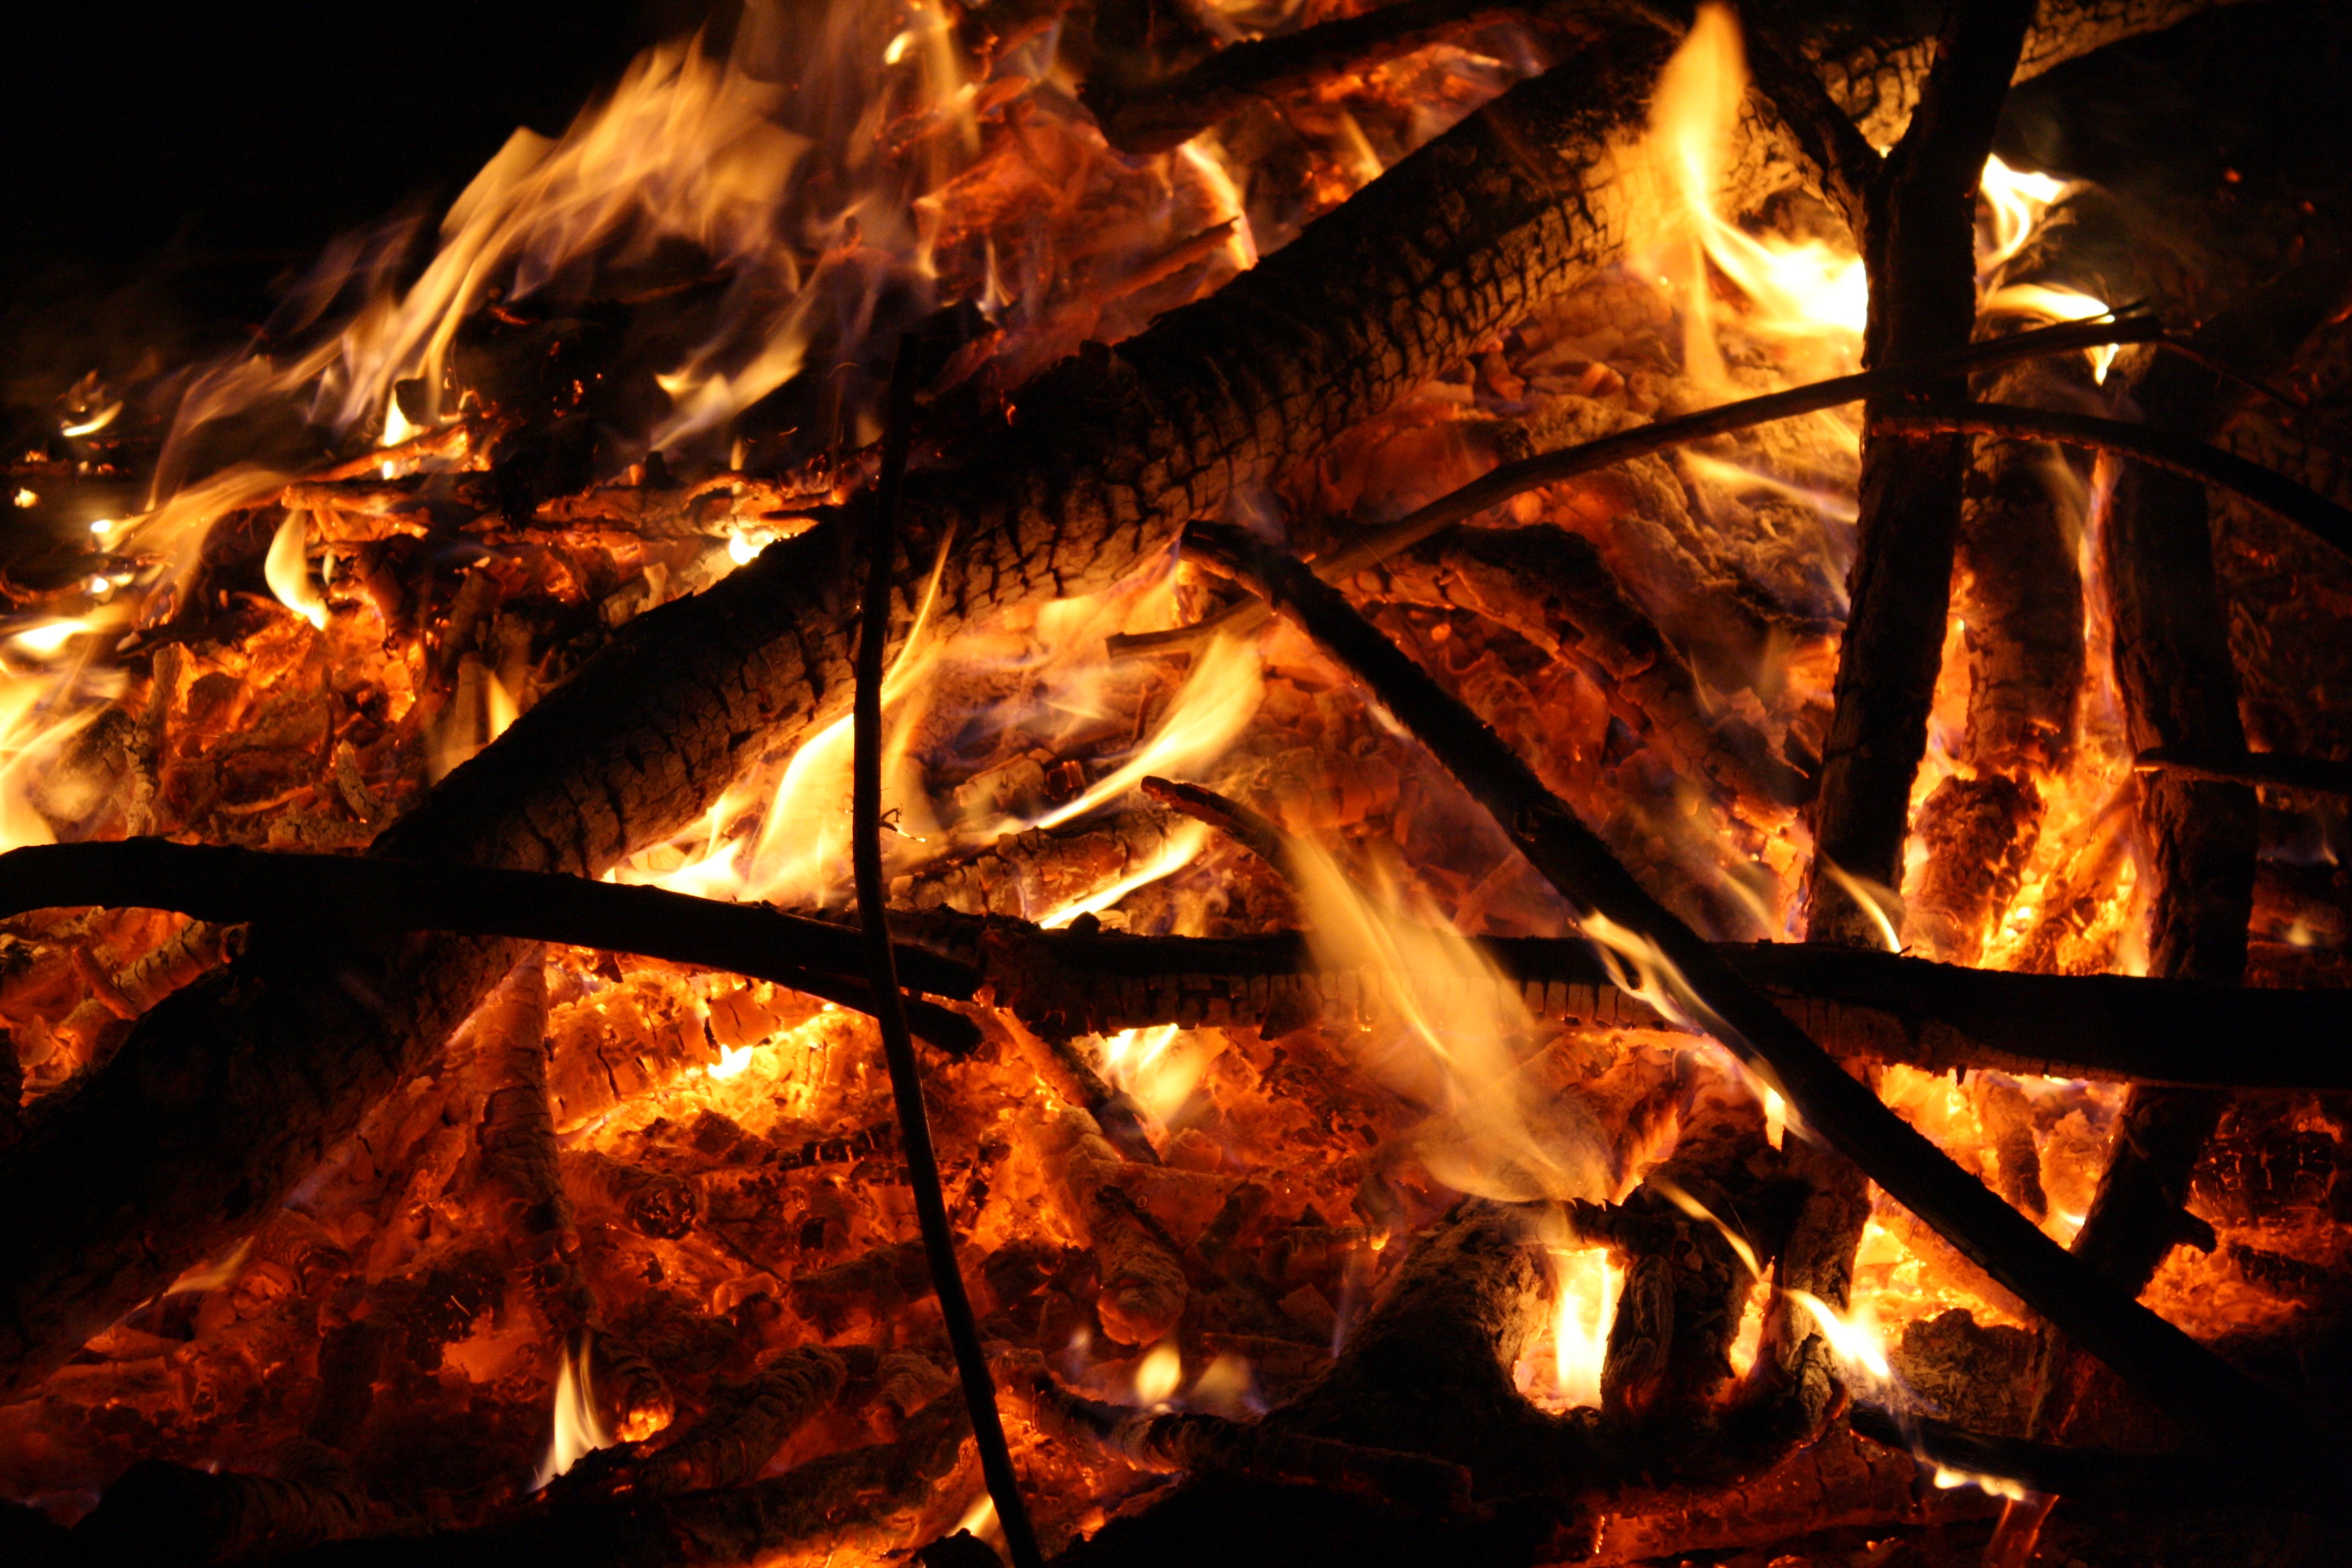
branch, flame, fire, darkness, campfire, bonfire, wood fire, geological phenomenon